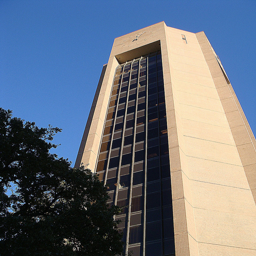
A very tall brown building sitting next to a tree.
High rise building with a blue sky in the background.
a tree sits in front of a big building
A tall building with a lot of windows near a tree.
A large concrete skyscraper on a sunny cloudless day..